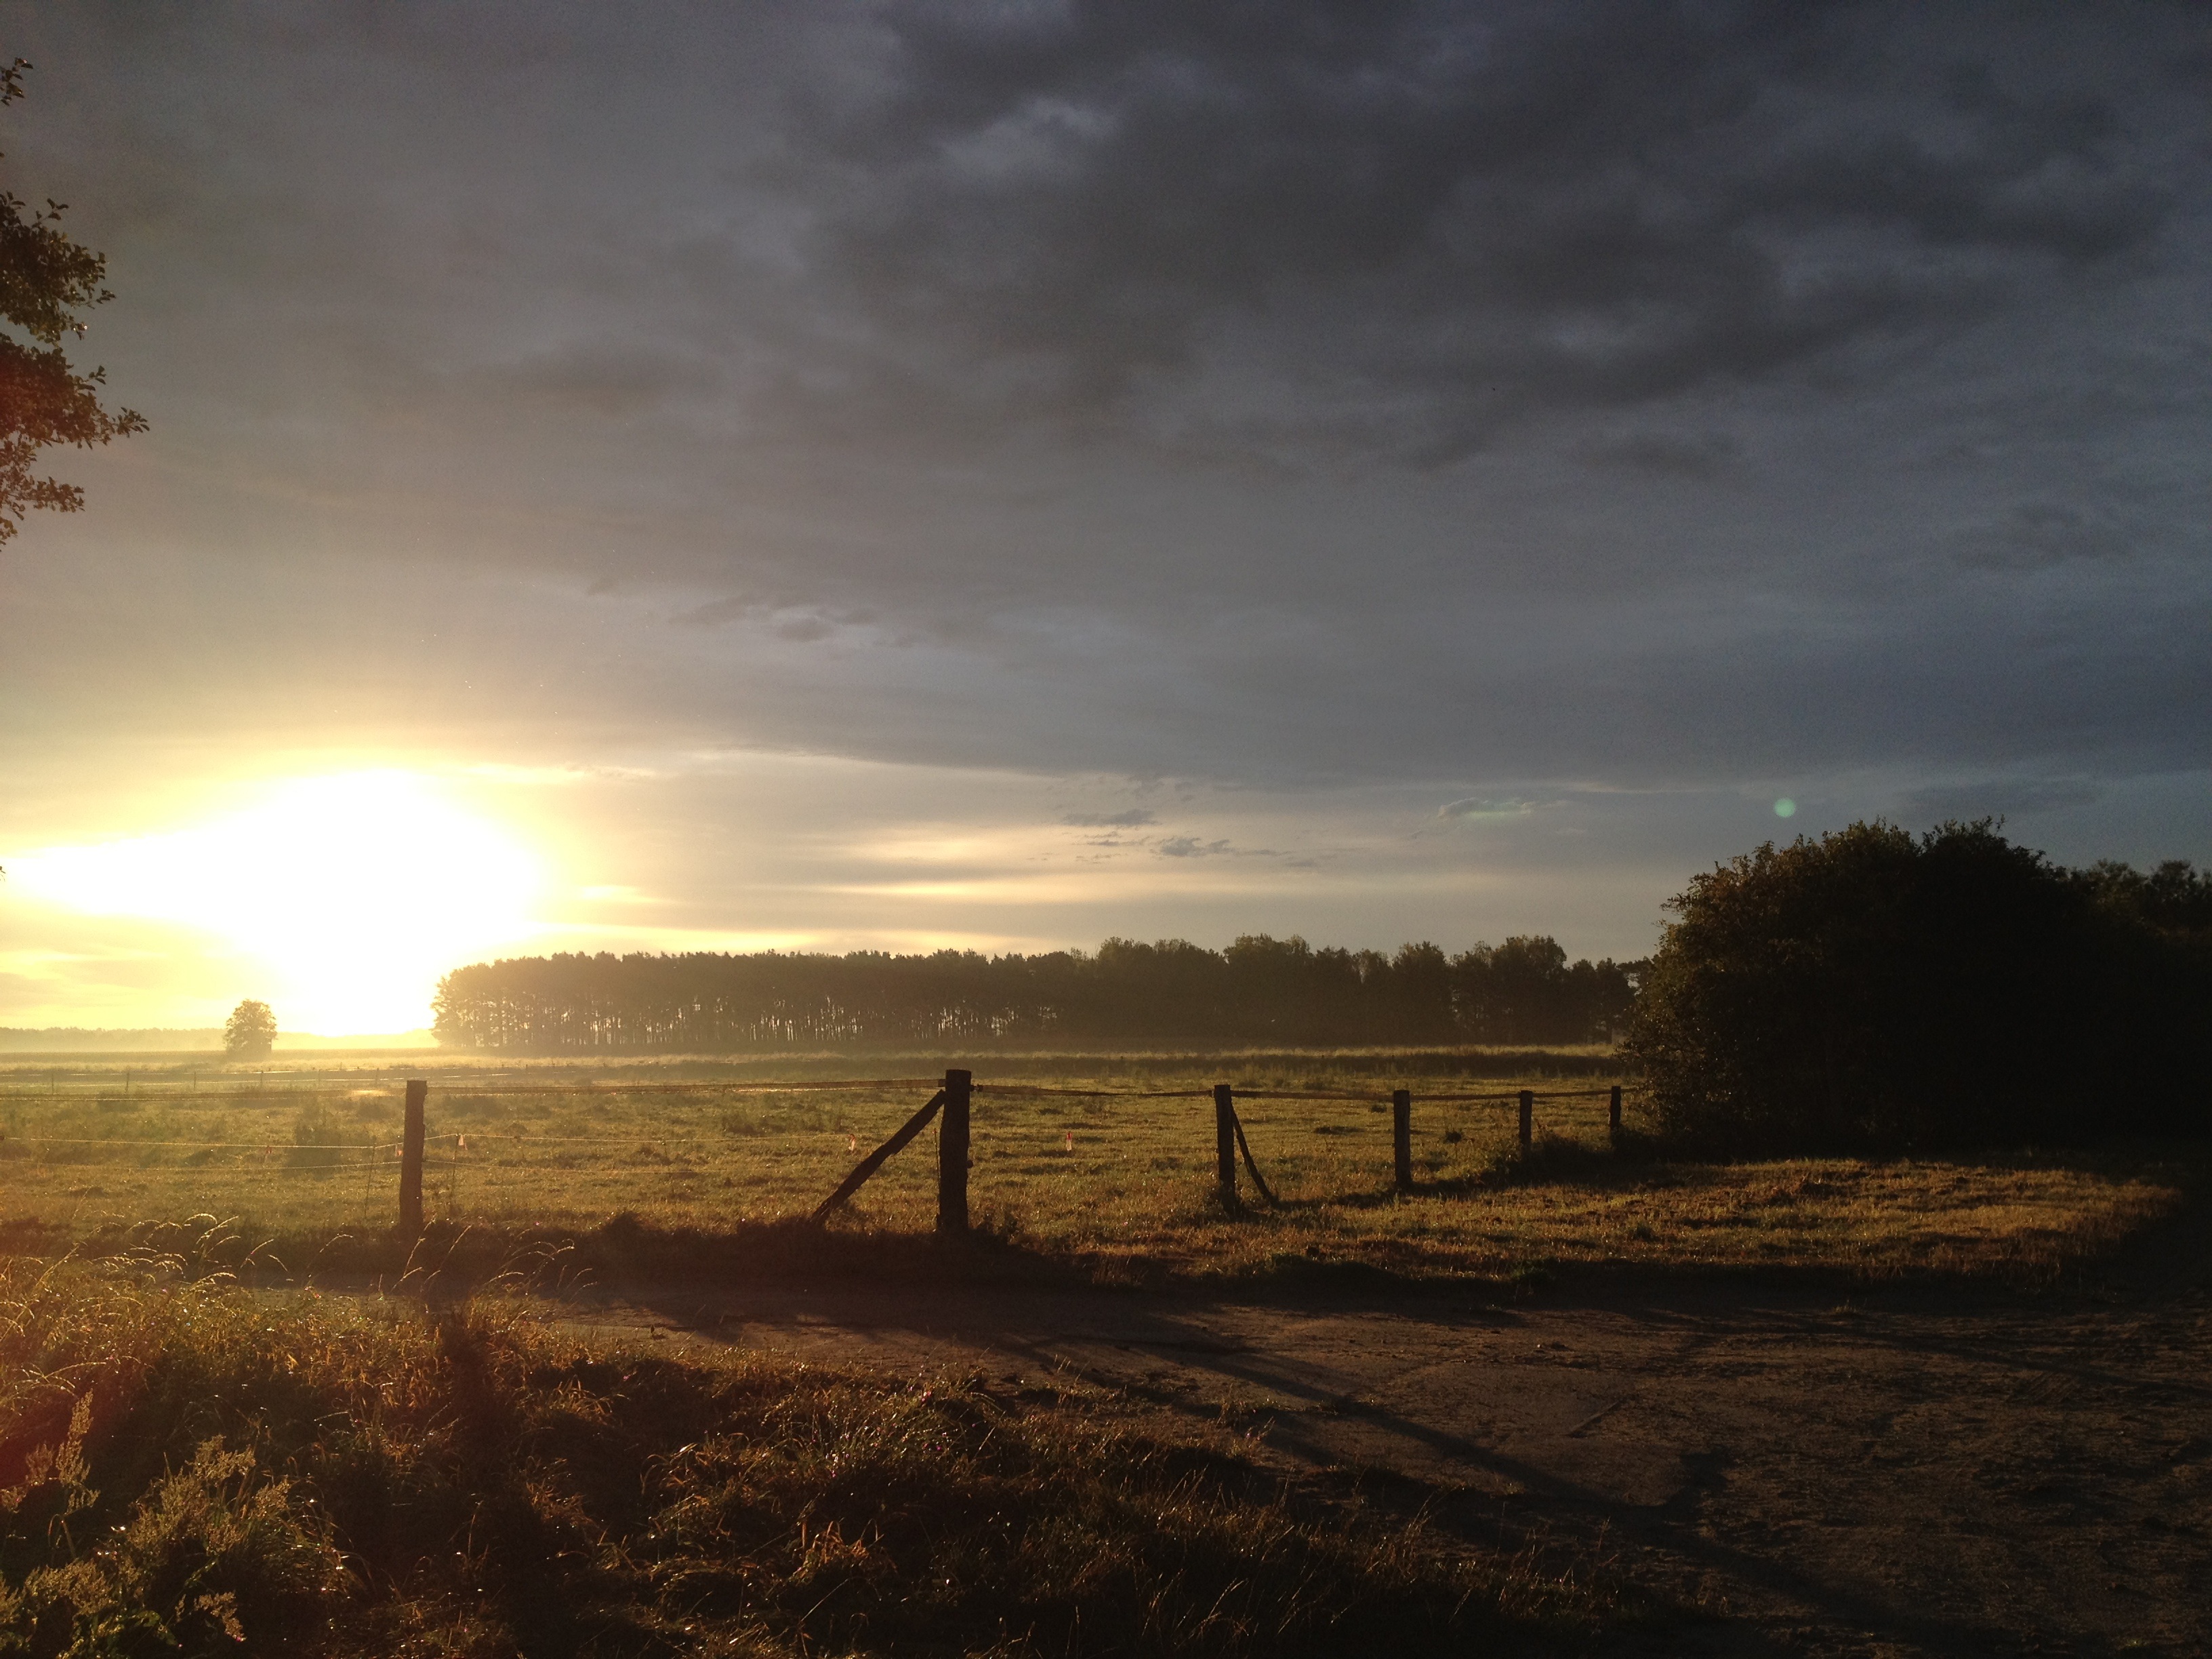
landscape, sea, coast, nature, horizon, cloud, sky, sun, sunrise, sunset, field, sunlight, morning, hill, dawn, atmosphere, dusk, evening, weather, rest, fields, germany, reported, astronomical object, atmospheric phenomenon